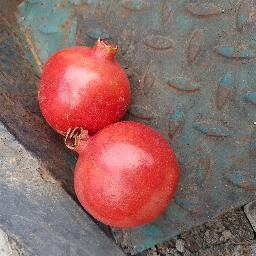
Fruit: Pomegranate
Quality: Good